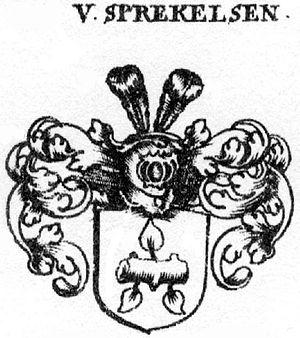
Blason de la famille von Spreckelsen
Spreckelsen est le patronyme d'une ancienne famille noble allemande.